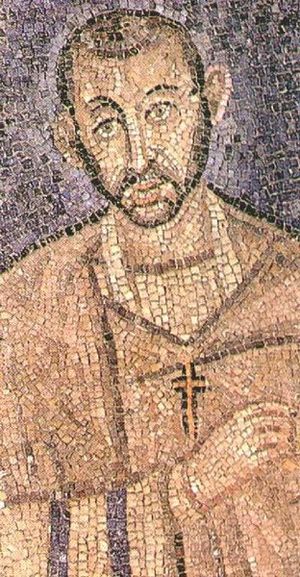
Ambrosiansk kirkesang
Mosaik forestillende biskop Ambrosius af Milano i katedralen Sankt Ambrogio i Milano
"Ambrosiansk kirkesang, således kaldt efter Ambrosius, havde fra 4. århundrede stor udbredelse i den kristne kirke, indtil den efter 6. århundrede blev afløst og efterhånden ved Romerkirkens indflydelse fortrængt af den såkaldte ""gregorianske kirkesang"". Om selve den ambrosianske kirkesang, om dens af både samtidige og senere forfattere meget omtalte, underfulde egenskaber ved vi ikke noget bestemt, da intet deraf er os levnet. At den af biskop Ambrosius i Milano indførte kirkesang har nydt en høj grad af popularitet, og at under hans førerskab de første skridt er gjort i retning af enhed i kirkens musikalske ritus, må anses for givet.